John Ermine of the Yellowstone

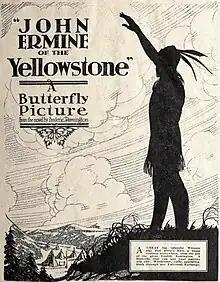

John Ermine of the Yellowstone is a 1917 American silent Western film directed by and starring Francis Ford. It is based on the novel of the same title by Frederic Remington.